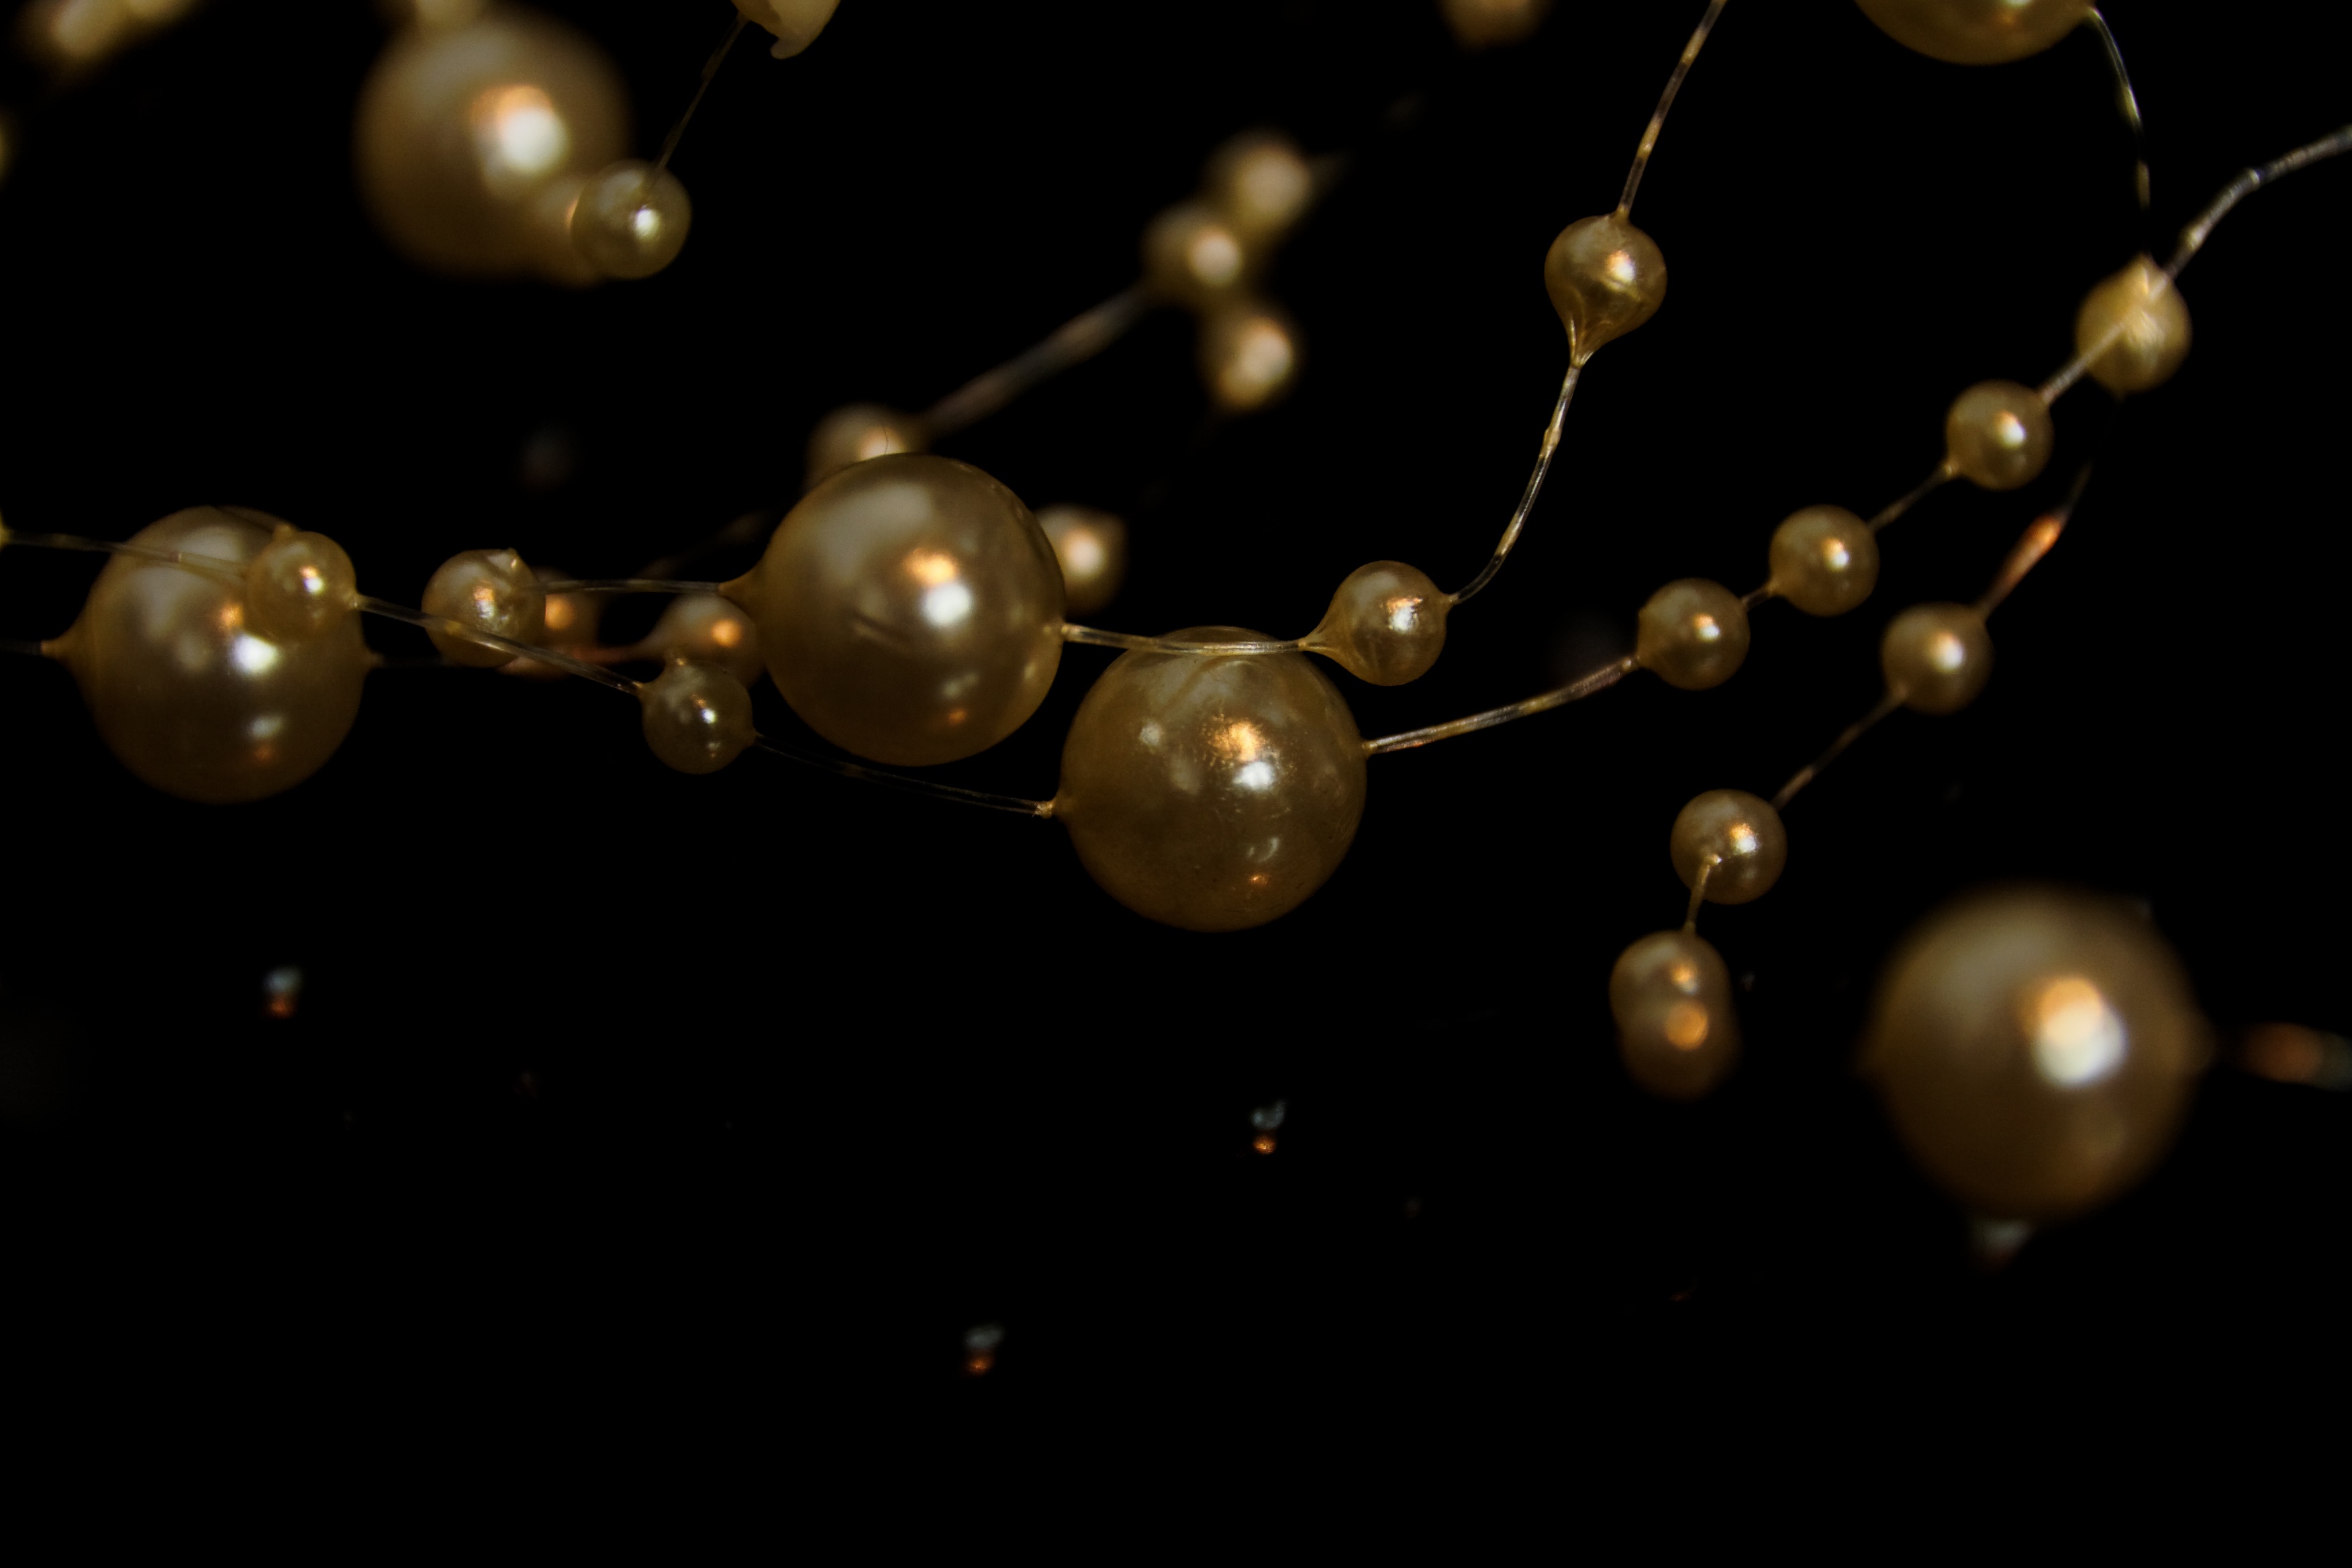
decoration, material, ornament, deco, necklace, jewellery, background, decorative, pearl, beads, gemstone, macro photography, table decorations, fashion accessory, artificial pearls